Narumi Takahashi

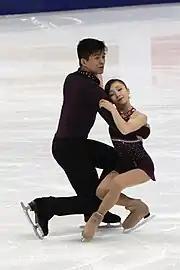
Takahashi/Tran in 2011

Takahashi moved to Montreal, Quebec after two years of corresponding with Richard Gauthier, whom she met at a competition in China. Gauthier began looking for a partner for her in Canada. Bruno Marcotte recommended Mervin Tran, who until that point had been a single skater. Tran agreed to come to Montreal for a tryout and the pair began training together in July 2007. During their career together, they trained in St. Leonard and received funding from the Japanese skating association.